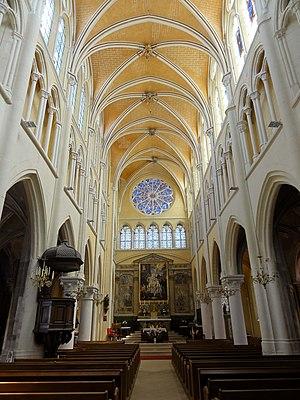
Voir titre.
L'église Saint-Étienne de Brie-Comte-Robert est une église catholique paroissiale située dans la commune de Brie-Comte-Robert, en Île-de-France. Une communauté chrétienne et une église sont attestées à Brie-Comte-Robert dès le VIᵉ siècle. Les insignes reliques que le seigneur Robert II de Dreux rapporte de Terre sainte en 1192 motivent sans doute la construction de l'église actuelle. De style gothique, elle est influencée par la cathédrale Notre-Dame de Paris, mais aussi par l'église Saint-Merri. C'est un vaste édifice, élégant, élevé et lumineux, d'un plan homogène et d'une exécution particulièrement soignée, comme en témoignent la claire-voie et la rosace du chevet, le triforium et le recours systématique aux fûts de colonnette en délit. Les vitraux de la rosace orientale sont contemporains de la Sainte-Chapelle, et de la même facture. L'église est terminée vers 1230, sauf les deux premières travées, et les voûtes des trois premières travées. L'achèvement se fait en deux étapes, au XIVᵉ siècle, ce qui justifie une dédicace solennelle en 1363, et à la Renaissance, entre 1540 et 1545 environ.